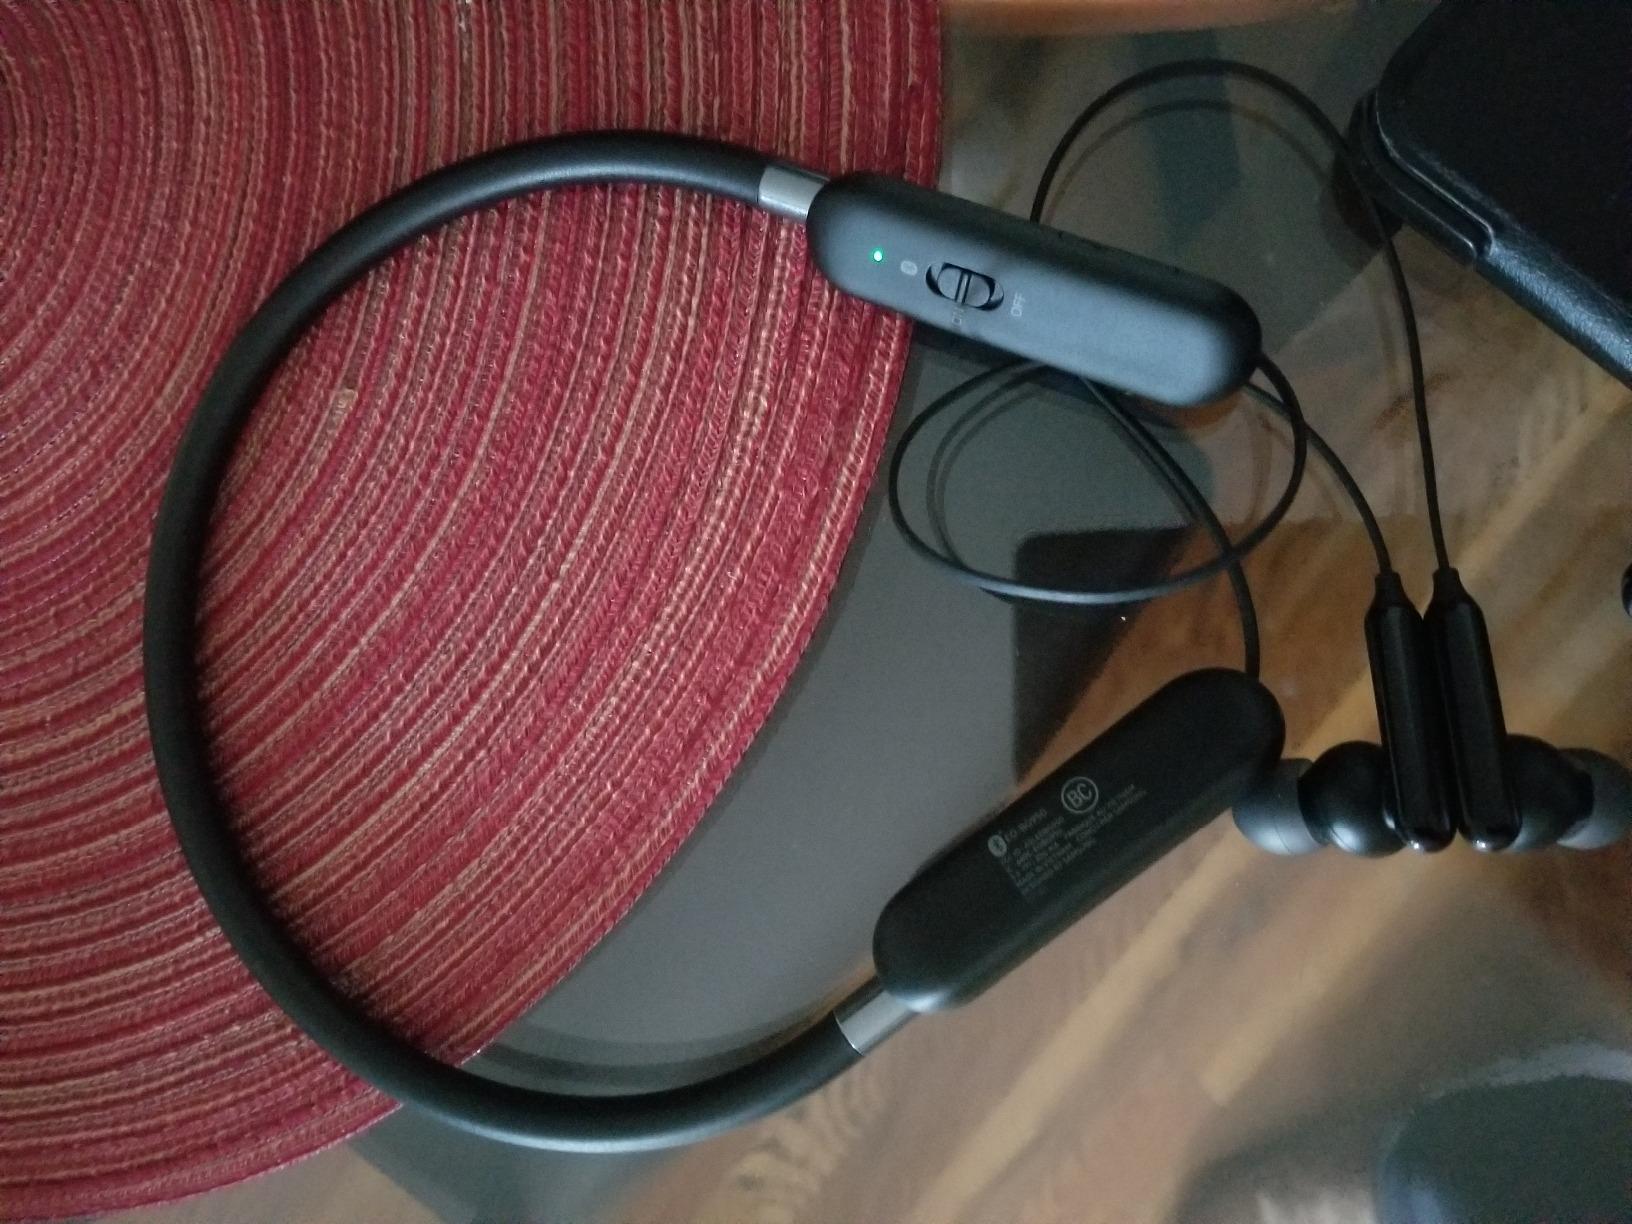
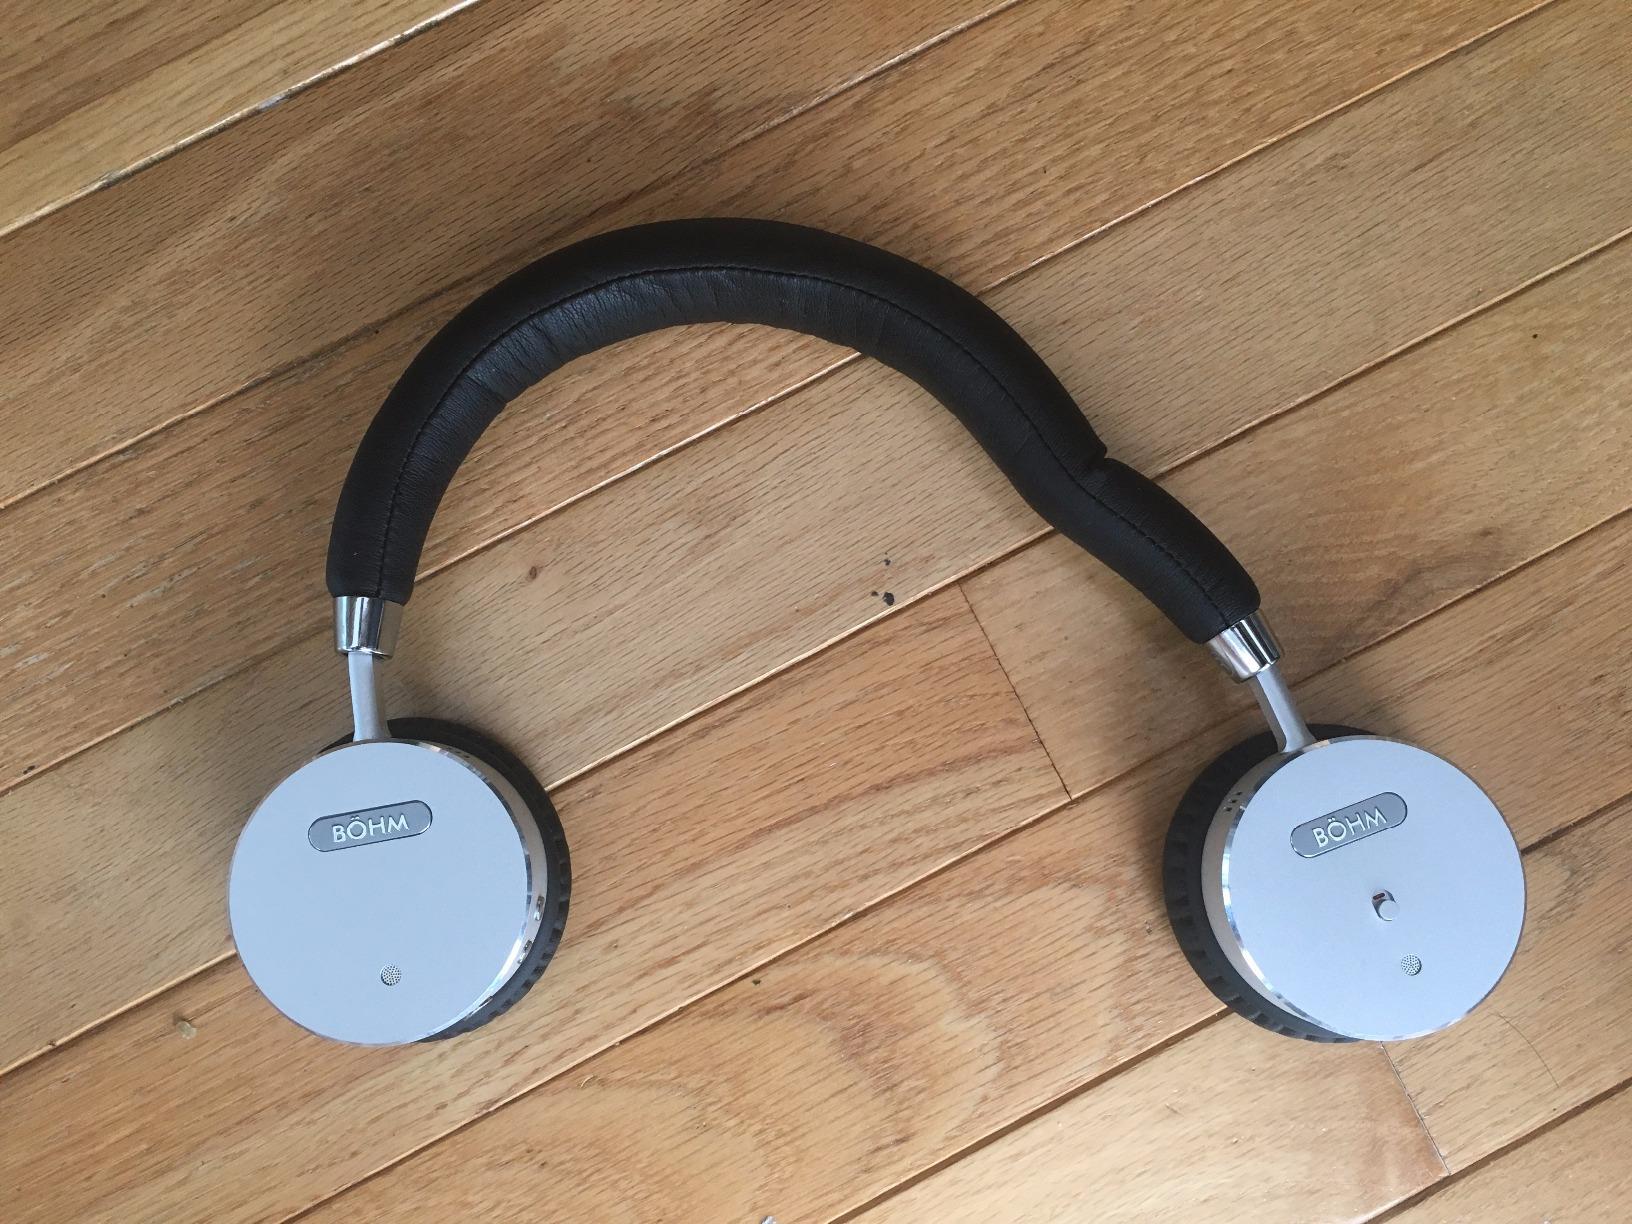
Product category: headphones
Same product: no